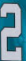
Number: 2